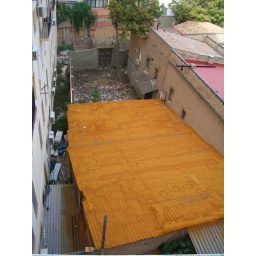
again, looking down. i don't know what that orange roof covers, or how to get in this area.